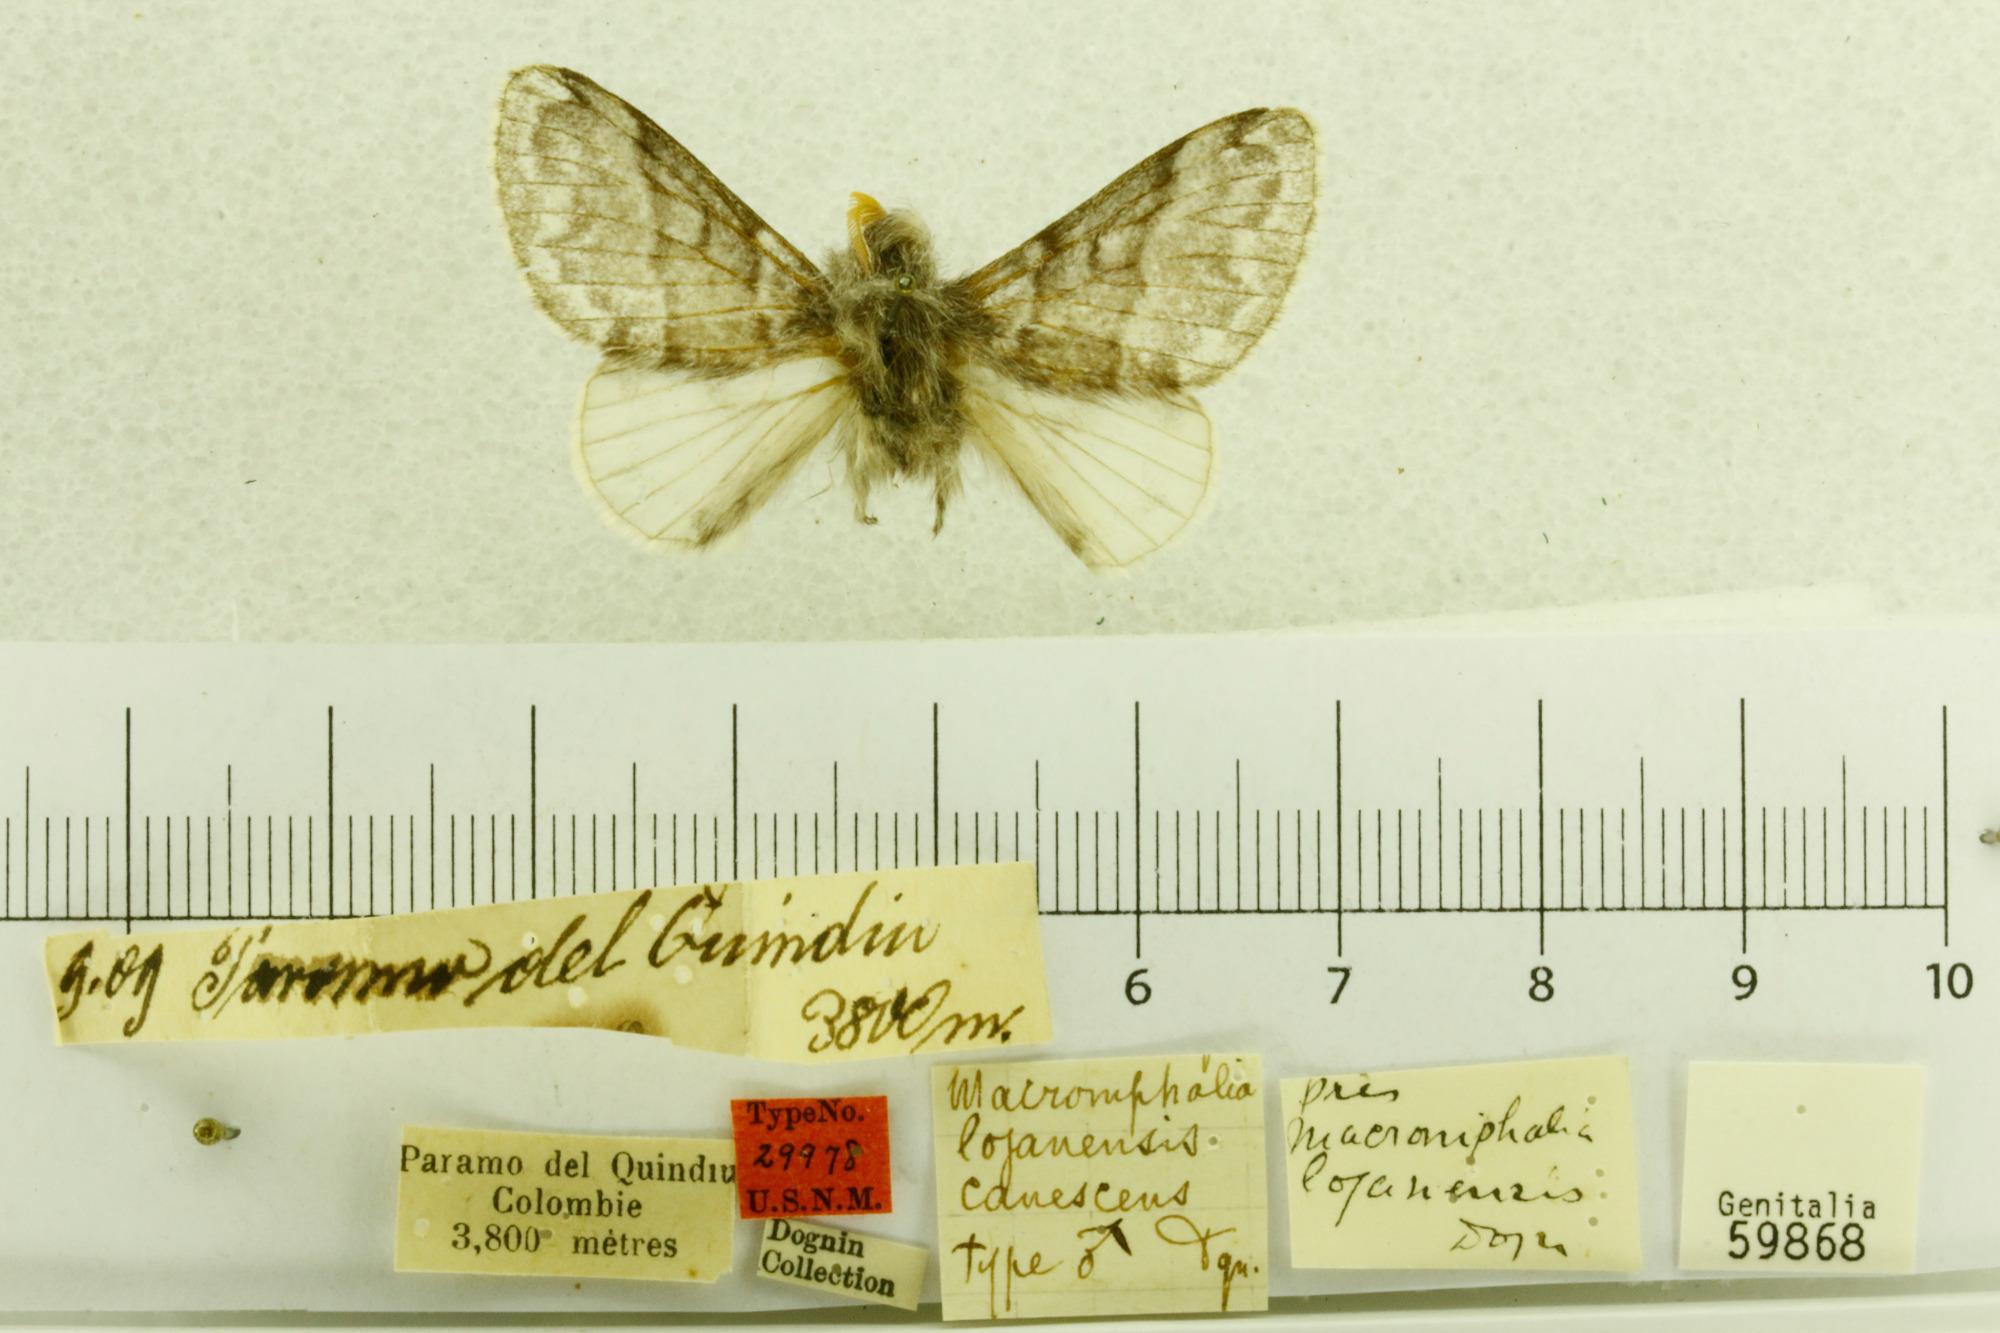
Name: Macromphalia canescens
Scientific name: Macromphalia canescens Dognin, 1905
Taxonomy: Animalia, Arthropoda, Insecta, Lepidoptera, Lasiocampidae
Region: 3800
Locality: Paramo del Quindiu, Quindio, Colombia